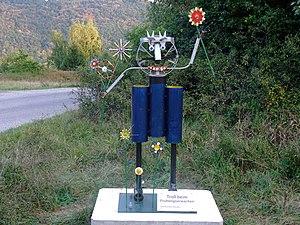
Sculpture anonyme représentant un Troll au printemps, dans le jardin aux sculptures d'Oberwesel (Allemagne)